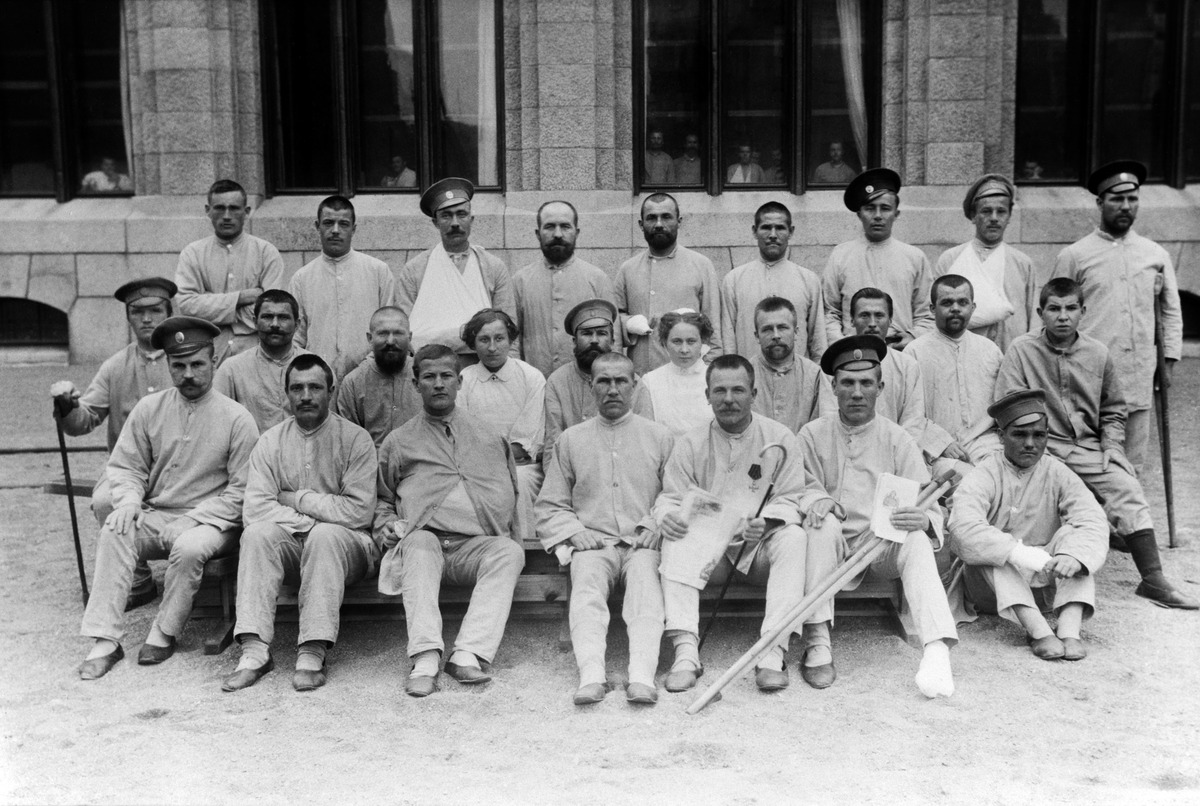
Ensimmäisen maailmansodan aikainen venäläinen sotilassairaala Helsingin uudella rautatieasemalla
sisällön kuvaus: Ensimmäisen maailmansodan aikainen venäläinen sotilassairaala Helsingin uudella rautatieasemalla. Potilaita aseman edessä. mustavalkoinen
Kuvaaja: Jaakkola, Nestori, valokuvaaja
Ajankohta: kuvausaika 1915 n.
Paikka: Suomi, Uusimaa, Helsinki, Kluuvi Helsinki, Helsinki
Aiheet: sairaalat sotasairaalat, sotilaat, haavoittuneet, sodat ensimmäinen maailman sota, venäläiset